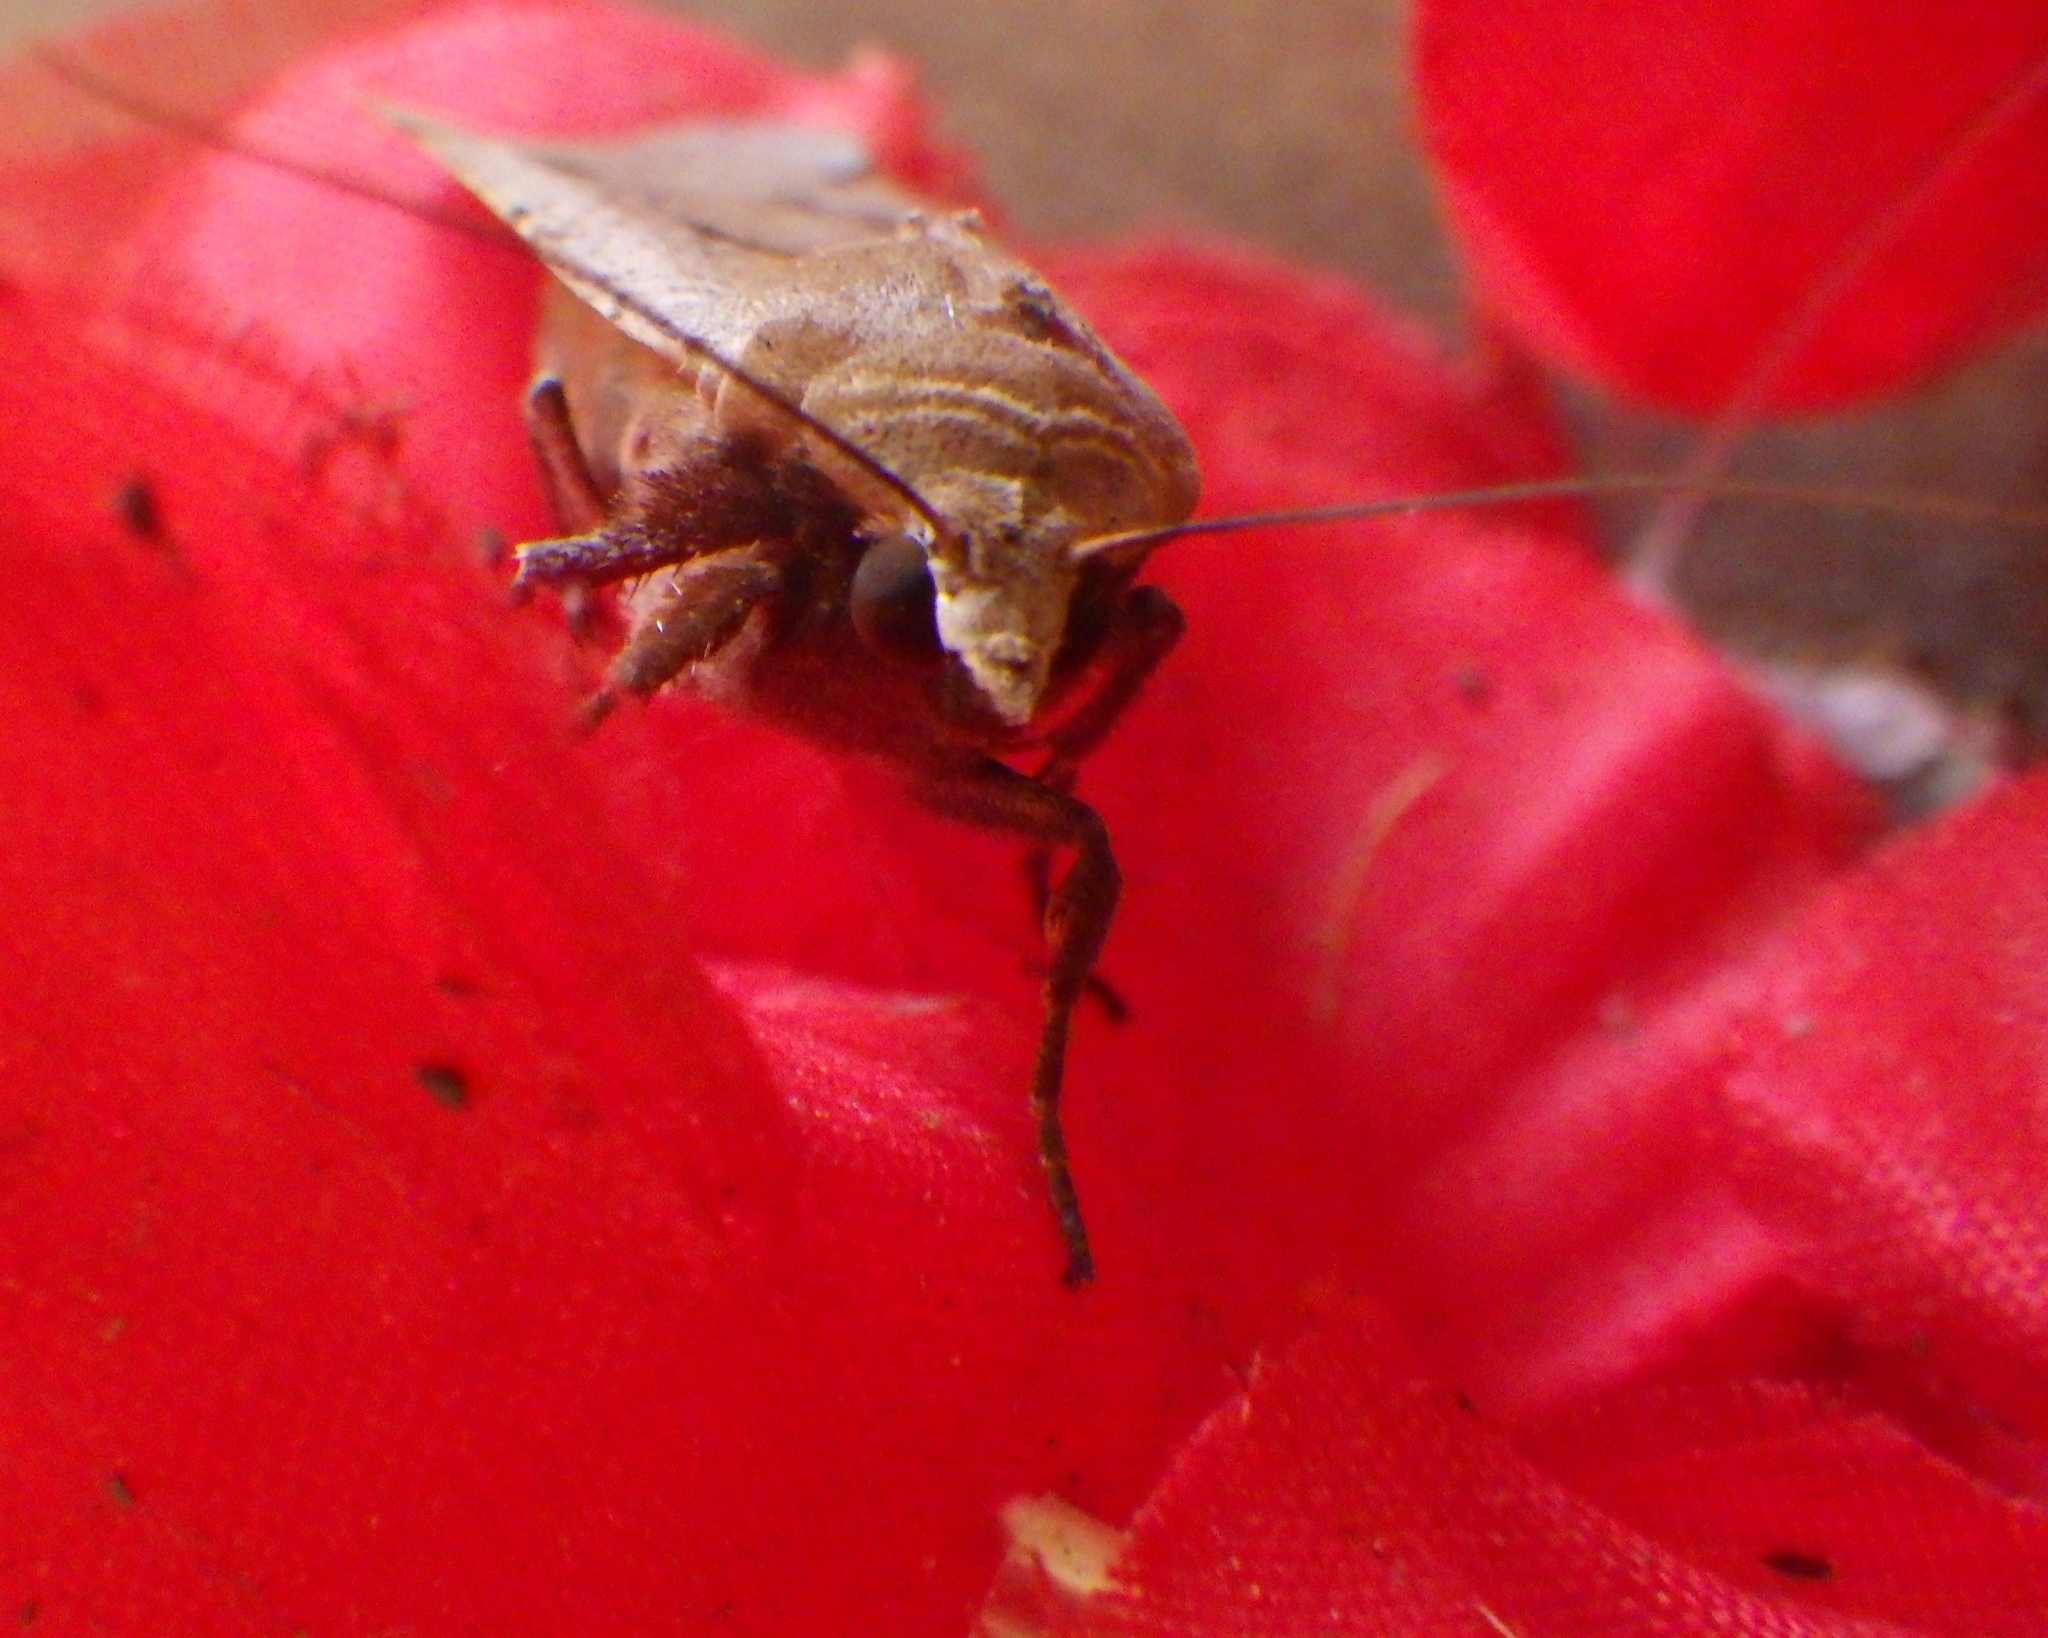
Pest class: cutworms